Se non avessi più te (film)

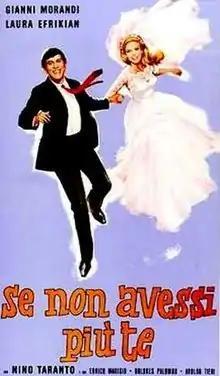

Se non avessi più te is a 1965 Italian "musicarello" romantic comedy film directed by Ettore Maria Fizzarotti.